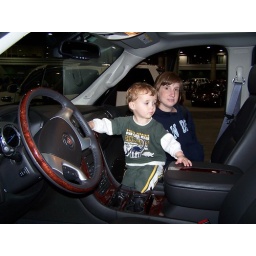
Antony had fun getting in to all the cars and trucks at the 2009 Atlanta Auto Show.